Metro Manila

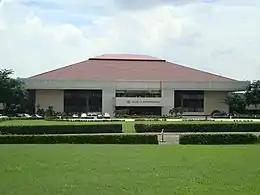
The Batasang Pambansa Complex is the seat of the House of Representatives.

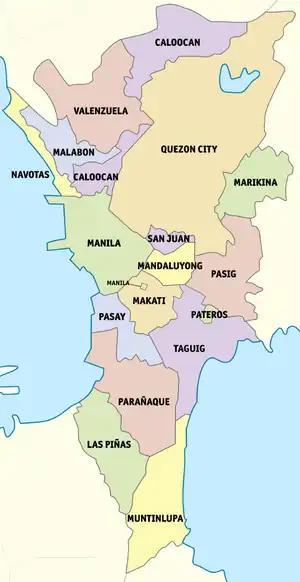

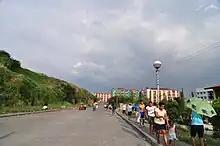
The Smokey Mountain Development and Reclamation Project for the former Smokey Mountain dumpsite and slum community is a prime example of in-city relocation housing for informal settler families in Tondo, City of Manila.

There are four national parks in Metro Manila. These are the Rizal Park, Paco Park, and Fort Santiago in the City of Manila and Quezon Memorial National Park in Quezon City. Rizal Park and Paco Park are managed by the National Parks and Development Committee (NPDC), while Fort Santiago is managed by the Intramuros Administration. A tripartite agreement between the Quezon City Government, the National Historical Institute and the NPDC transferred the management of Quezon Memorial National Park to the Quezon City Government. The region also has three protected areas, namely the Rizal Park, Ninoy Aquino Parks & Wildlife Center and the Manila Bay Beach Resort.